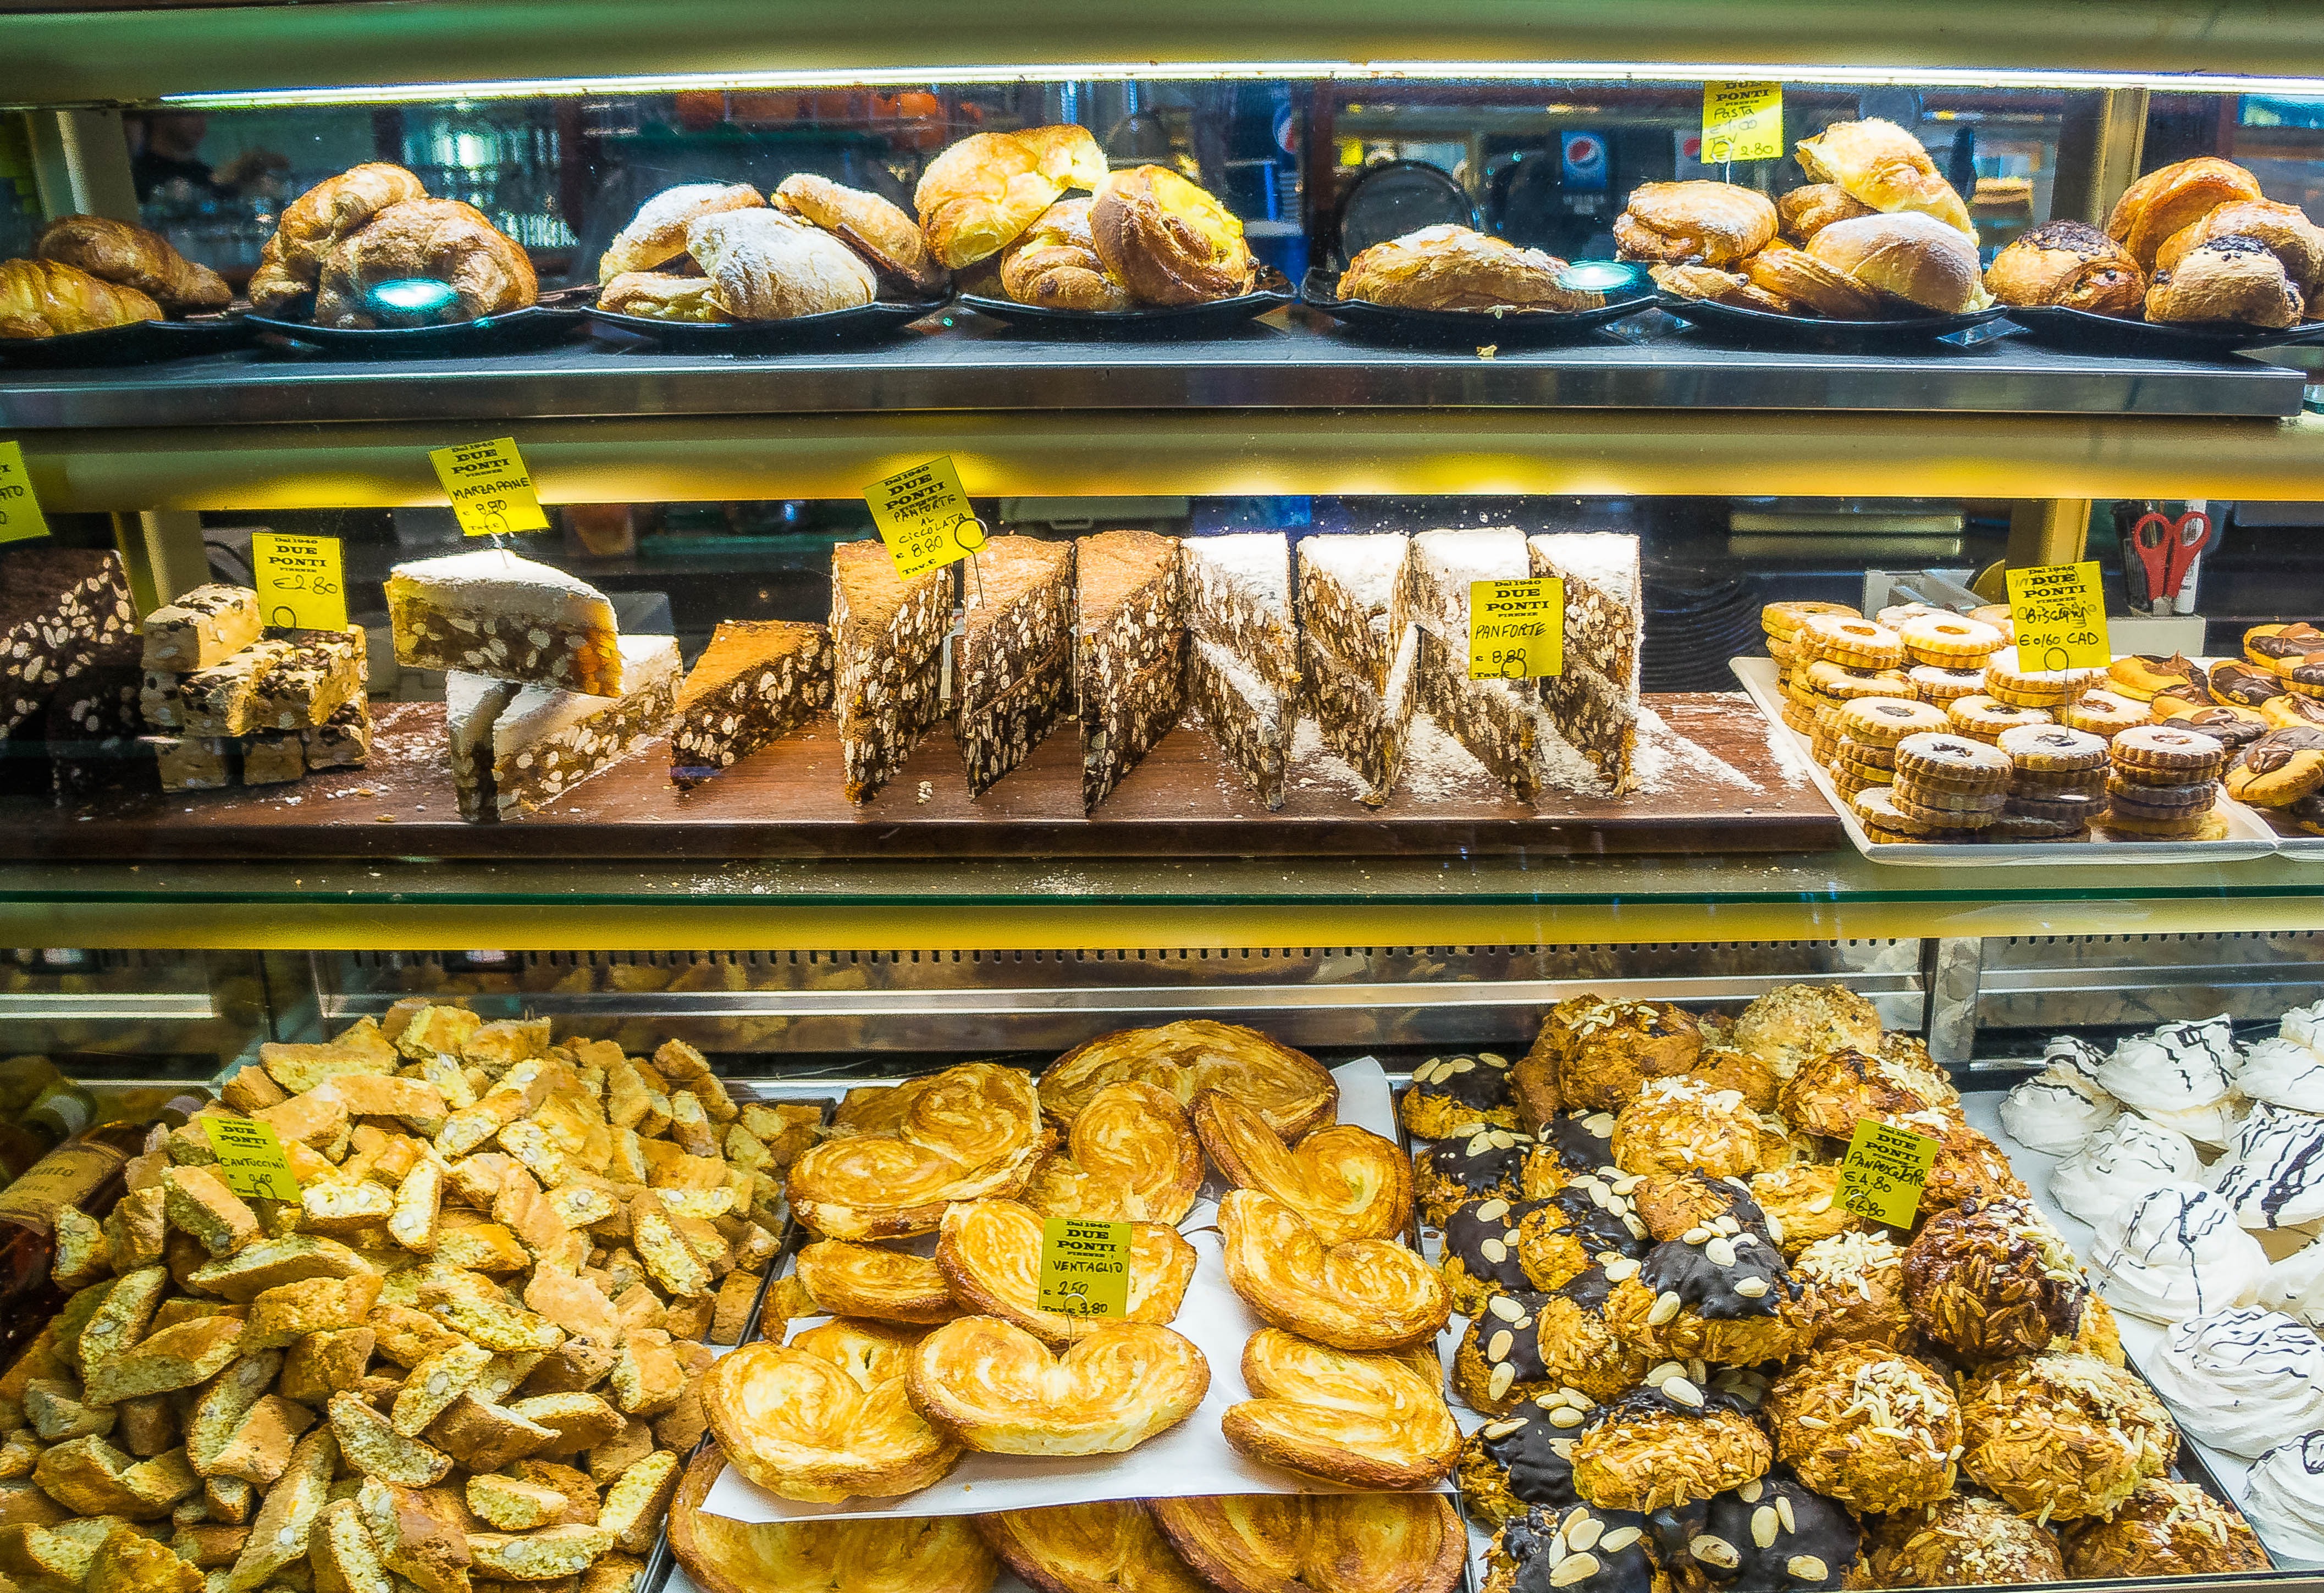
dish, meal, food, produce, italy, breakfast, baking, dessert, bakery, sweets, florence, patisserie, danish pastry